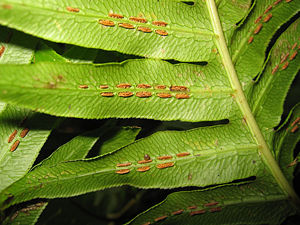
Woodwardia radicans / Galleri
Sporehuse.
Woodwardia radicans er en stor, flerårig og urteagtig bregne med en tueformet vækst.